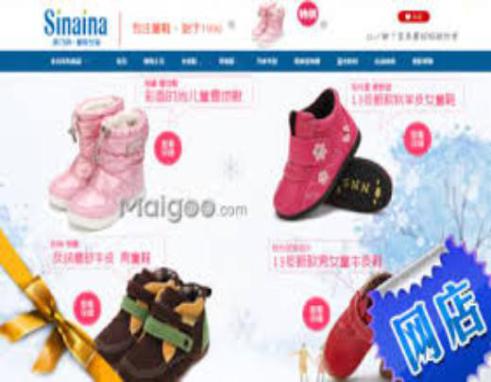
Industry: Clothes